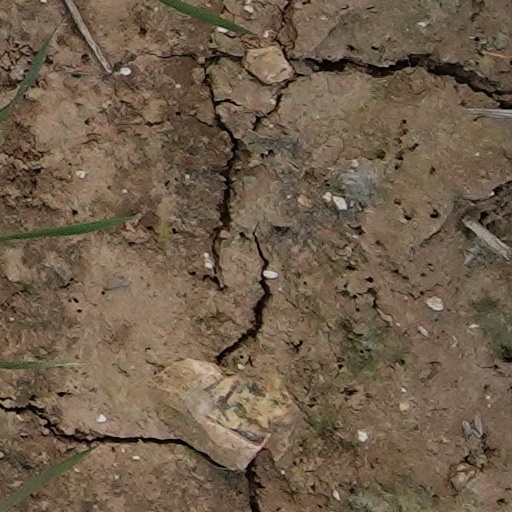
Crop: wheat